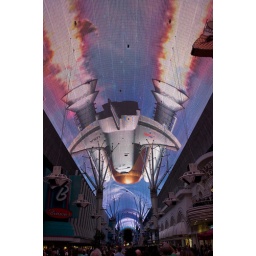
This one is a bit hard to explain...! it is a video light show in the roof of a shopping center